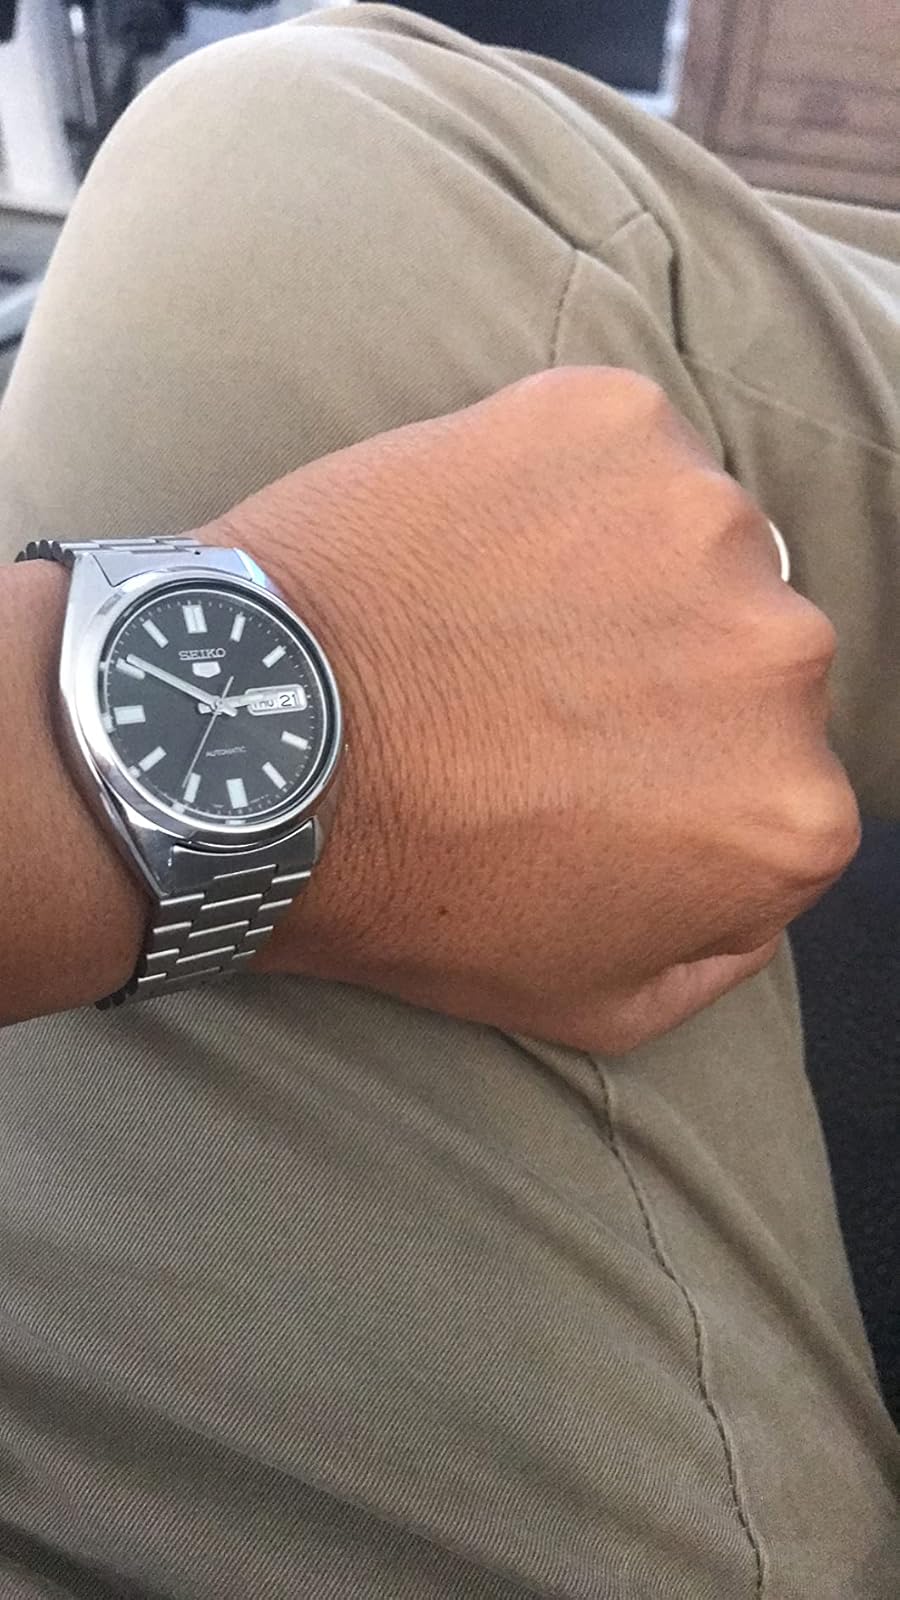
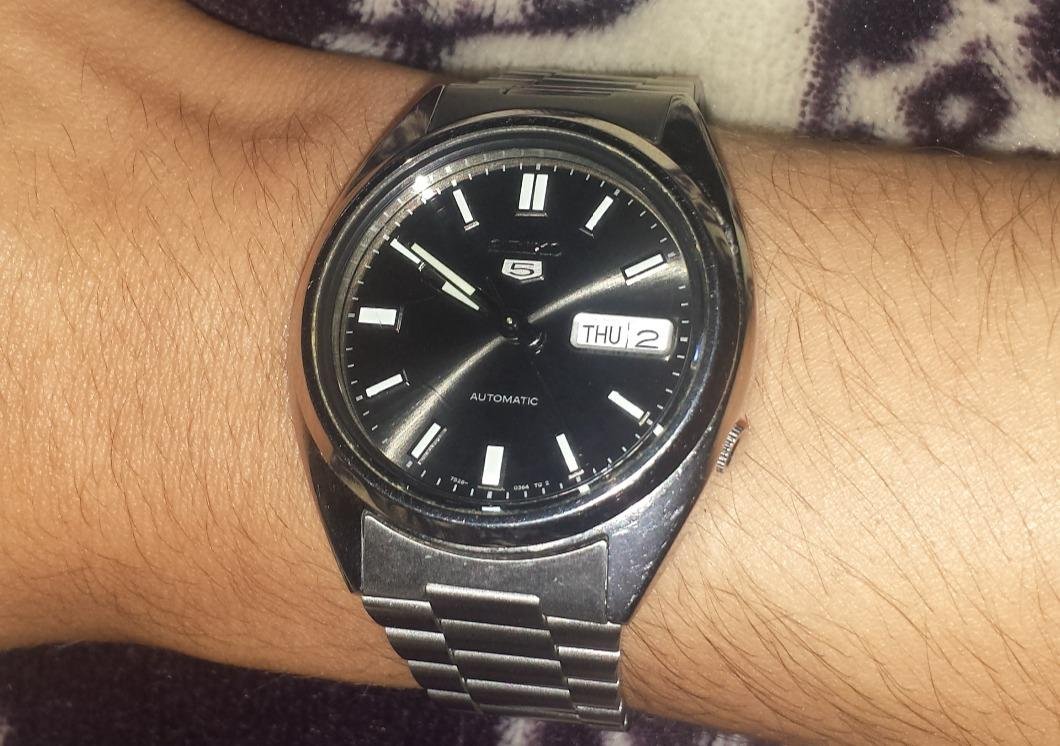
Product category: accessories_watch
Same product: yes